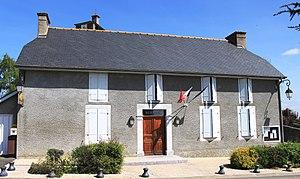
Mairie de Séron (Hautes-Pyrénées)
Séron est une commune française située dans le département des Hautes-Pyrénées, en région Occitanie.